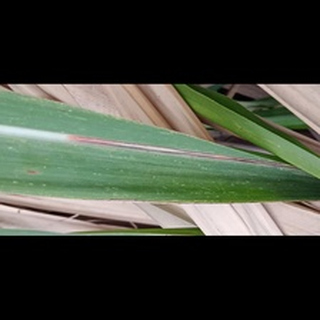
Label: sugarcane_red_rot